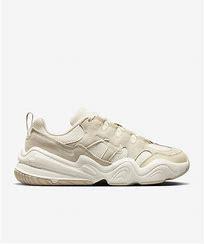
Brand: Nike
Model: Tech Hera